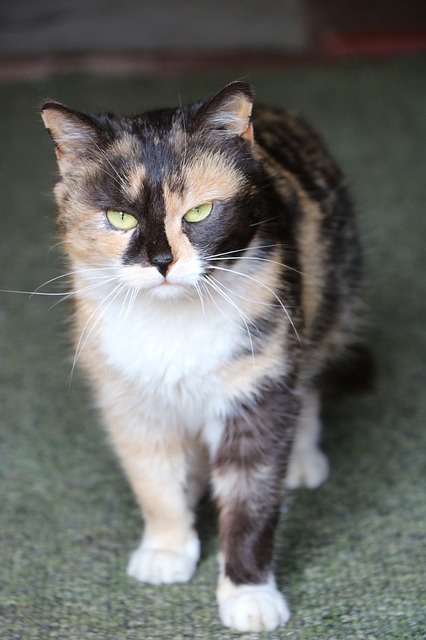
Label: cat